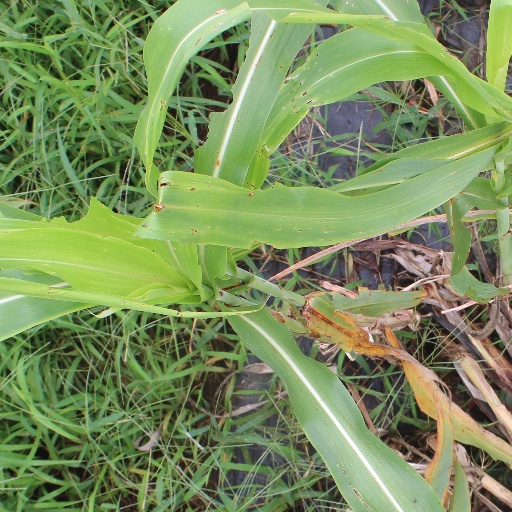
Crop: sorghum